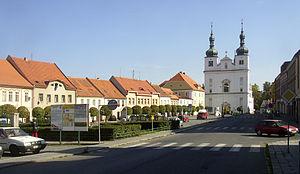
Březnice est une ville du district de Příbram, dans la région de Bohême-Centrale, en République tchèque. Sa population s'élevait à 3 520 habitants en 2020.